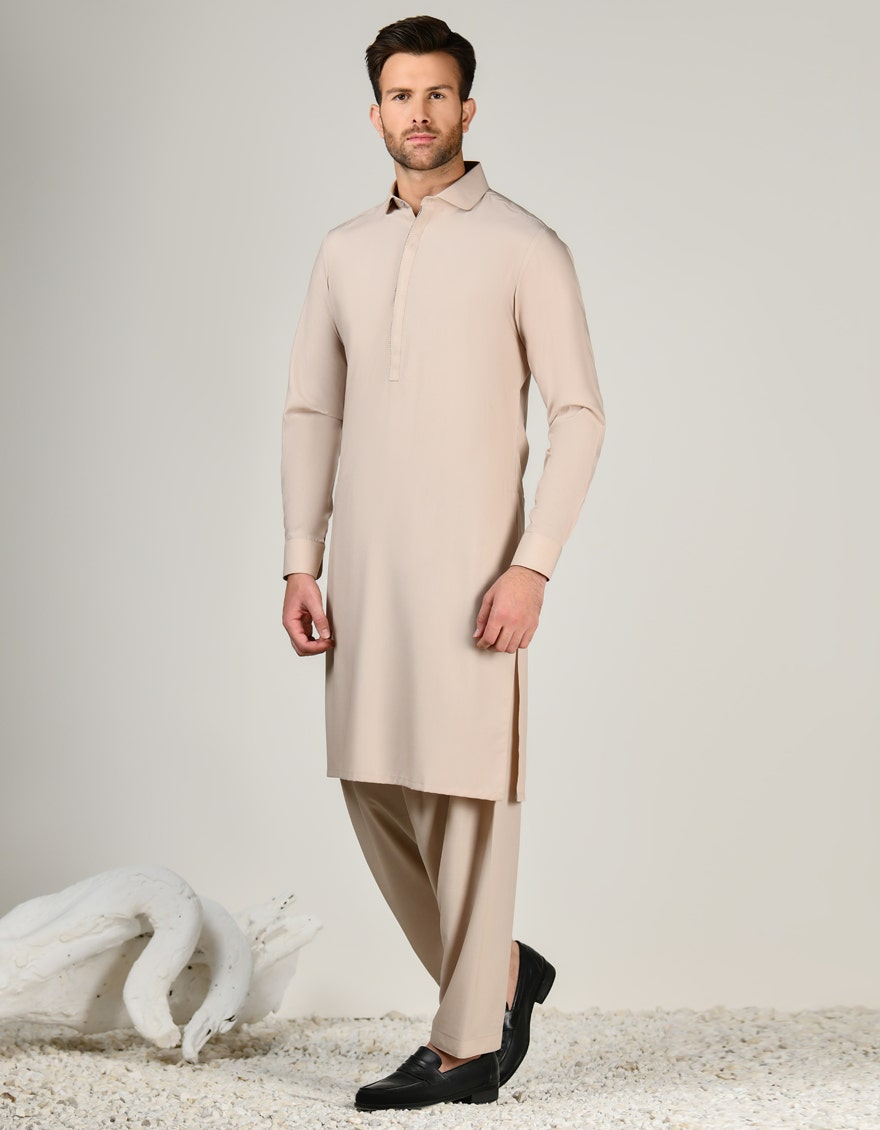
beige kurta pajamas